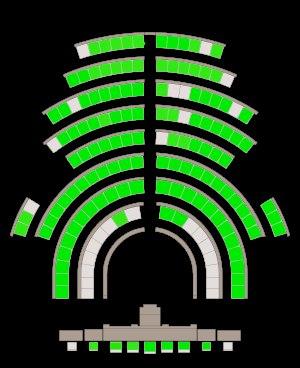
La loi de modification du Code de la consommation est une loi adoptée par le Parlement de Catalogne, promulguée le 29 décembre 2014. Elle réforme le Code de la consommation de Catalogne de 2010 pour renforcer la protection des consommateurs en matière de crédit hypothécaire et pour introduire des mesures de lutte contre la précarité énergétique.